Backlash (2008)

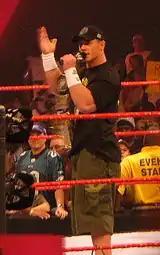
John Cena competed in the WWE Championship match.

The card included matches that resulted from scripted storylines, where wrestlers portrayed heroes, villains, or less distinguishable characters in scripted events that built tension and culminated in a wrestling match or series of matches. Results were predetermined by WWE's writers on the Raw, SmackDown, and ECW brands, while storylines were produced on WWE's weekly television shows, "Monday Night Raw", "Friday Night SmackDown", and "ECW".